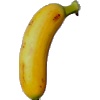
Label: Banana Lady Finger 1